Cane River (novel)

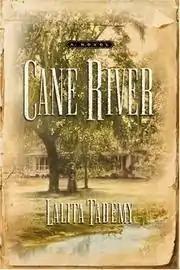
First edition book cover

Cane River is a 2001 family saga historical fiction novel by American writer Lalita Tademy. It is Tademy’s debut novel and was written after her resignation from Sun Microsystems. It was first published in the United States by Warner Books on January 1, 2001.